Alexa Demie

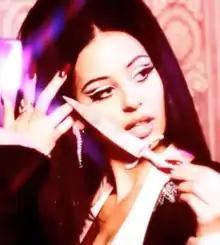
Demie in 2019

Alexa Demie is an American actress. She is best known for her role as high school student Maddy on the HBO teen drama television series "Euphoria" (2019–present). Demie made her feature film debut with a minor role in the comedy-drama "Brigsby Bear" (2017) before being featured in the coming-of-age film "Mid90s" (2018) and the drama film "Waves" (2019).